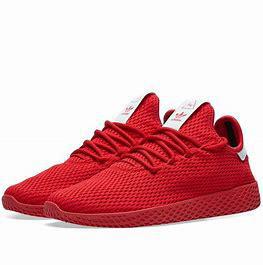
Brand: Adidas
Model: Pharrell Williams Tennis HU